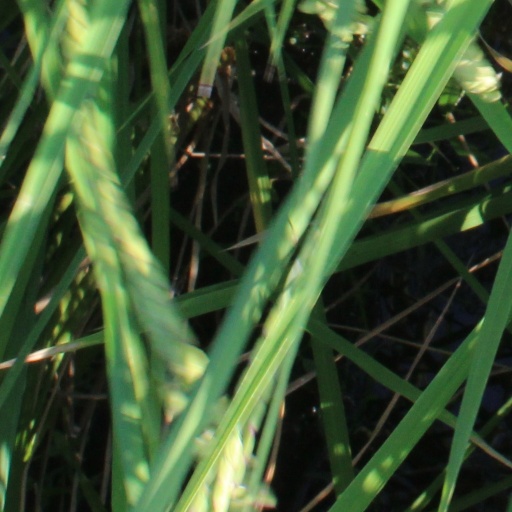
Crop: rice